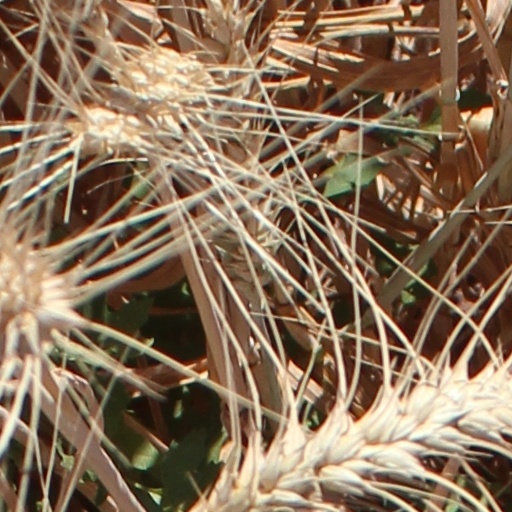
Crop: wheat